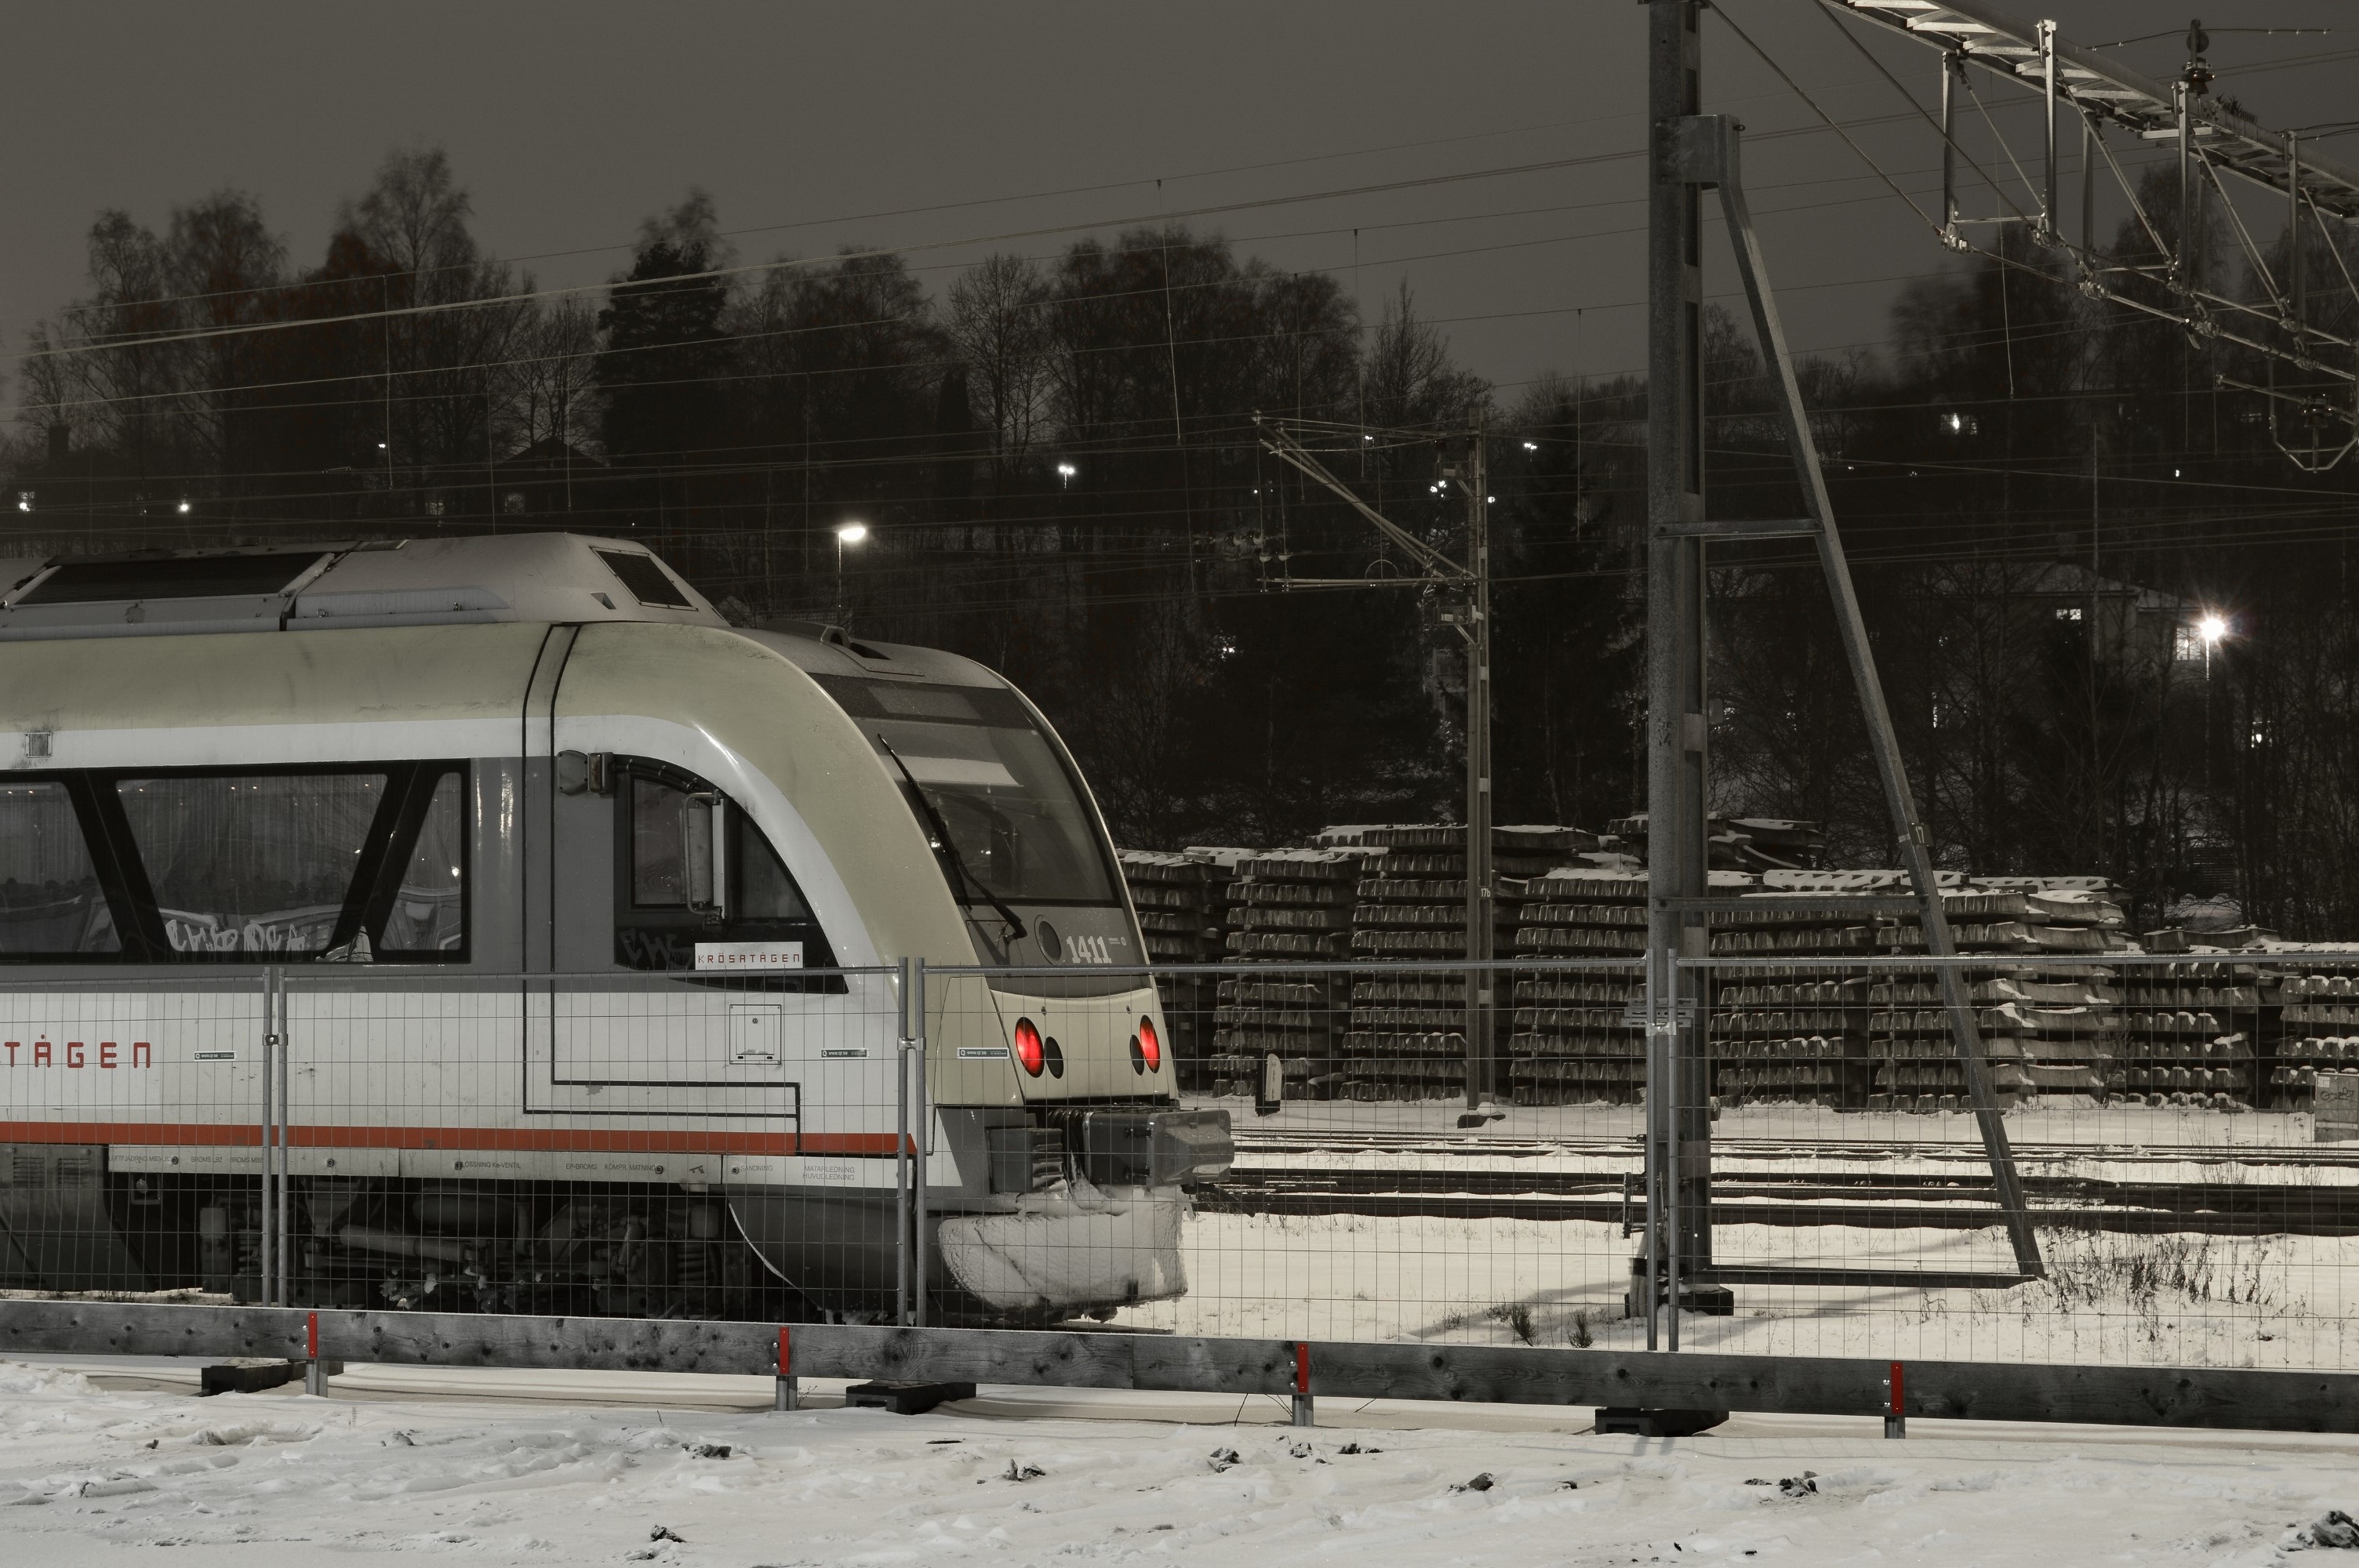
outdoor, snow, cold, winter, track, night, train, transport, evening, vehicle, station, lighting, public transport, lights, locomotive, sweden, out, rail transport, land vehicle, rolling stock, high speed rail